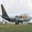
Label: airplane